Big Apple Comic Con

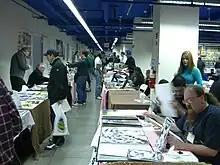
Big Apple Comic Con Artist Alley 2008

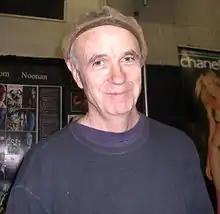
Tom Noonan at the Big Apple Comic Con, October 17, 2009

By 2004 (which saw four separate shows), the convention had moved to the Penn Plaza Pavilion at the Hotel Pennsylvania.